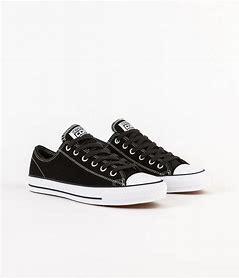
Brand: Converse
Model: Ctas Ox